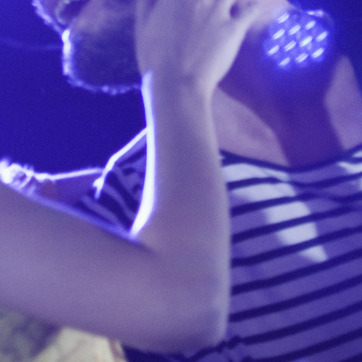
Material: skin